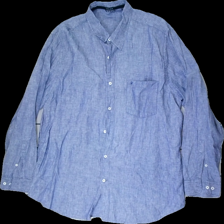
View: front
Type: Shirt
Category: Men
Brand: Melka (Gammalt Svenskt)?
Colors: Blue
Material: 100% cotton
Cut: Regular
Size: XXL
Price range: 100-150
Recommended usage: Reuse